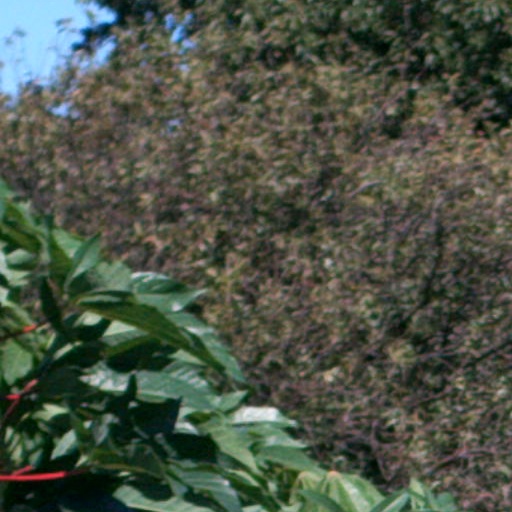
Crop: cassava